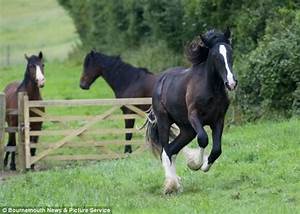
Label: horse